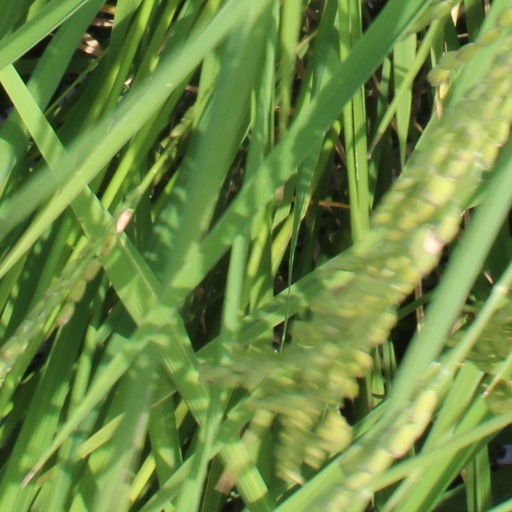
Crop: rice